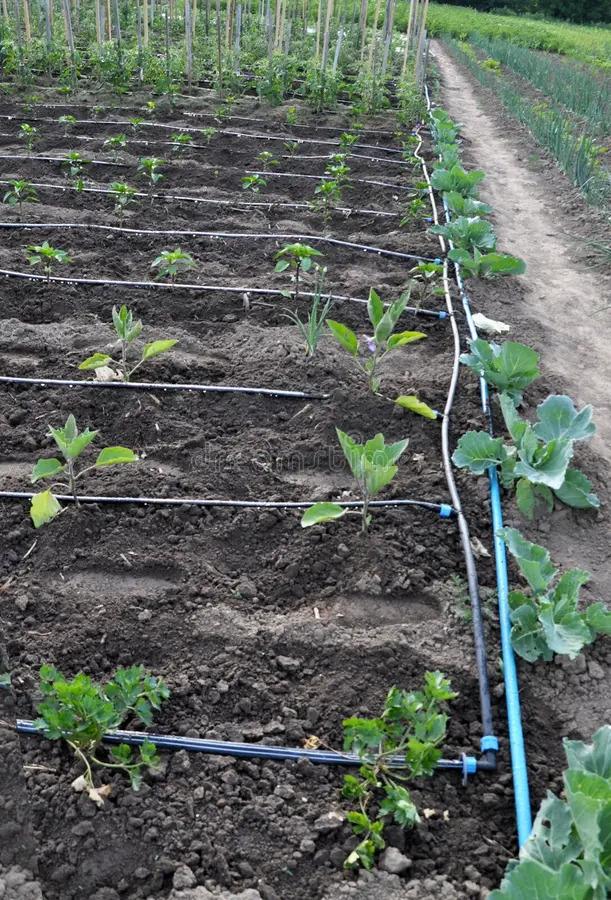
Eneo kubwa la wazi lililo mfano wa shamba, kitalu ama bustani lenye udongo wenye rangi nyeusi wenye kuashiria rutuba, lililopandwa miche midogo iliyoota na kuchipua kwa rangi ya kijani kibichi likiashiria kuwa ni eneo la shamba linalotumika kwa ajili ya kilimo cha mbegu.